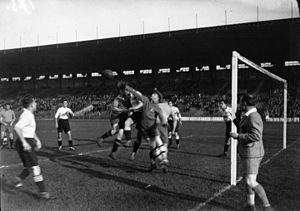
Match de football amical entre le First Vienna et le Racing Club de France (1932).
Le Racing Club de France Football abrégé en Racing CFF, couramment surnommé « Racing » et autrefois appelé « Racing Club de Paris», est un club fondé à Paris en 1896, en tant que section football du Racing Club de France, un club omnisports parisien créé le 20 avril 1882 et basé à Colombes dans le département des Hauts-de-Seine au nord-ouest de la capitale.